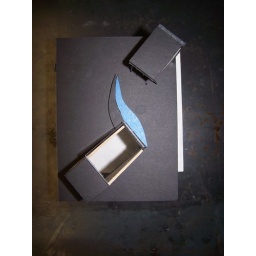
rough roof plan for water collection... very changed in the final iteration